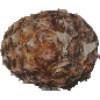
Label: pineapple